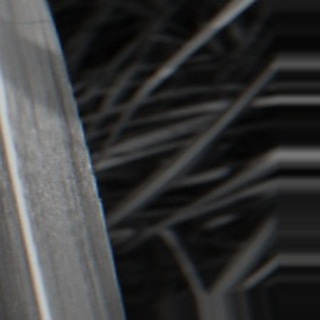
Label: sugarcane_bacterial_blight